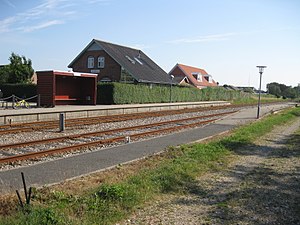
Janderup Station
Janderup Station
Janderup Station på Vestbanen
Janderup Station er en dansk jernbanestation i Janderup.